Question: Please indicate a possible affordance area of the jump_skateboard that can be used for standing on
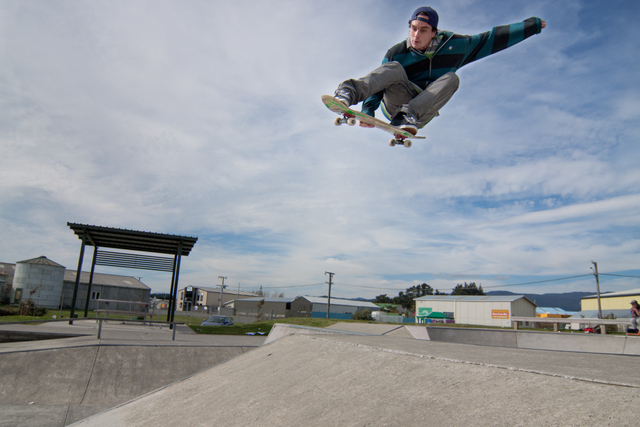
Answer: [316, 74.5, 439, 155.5]